Geology of Minnesota

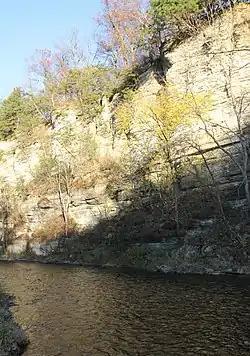
Limestone bluffs cut by the Root River in Olmsted County

"Southeastern Minnesota" is separated from Southwestern Minnesota by the "Owatonna Moraine", the eastern branch of the Bemis Moraine, a terminal moraine of the Des Moines lobe from the last Wisconsin glaciation. Ojakangas and Matsch extend the region west past the moraine to a line running north from the Iowa border between Mankato and New Ulm to the latitude of the Twin Cities, then encompassing the latter metropolis with a broad arc east to the St. Croix River. This moraine runs south from the Twin Cities in the general area of Minnesota State Highway 13 and Interstate 35. Sansome attaches this moraine to her description of West-Central Minnesota, given its similarity in glacial features to that region. Under Sansome's classification (followed here), Southeastern Minnesota is generally coterminous with the Paleozoic Plateau Section of the Eastern Broadleaf Forest Province.